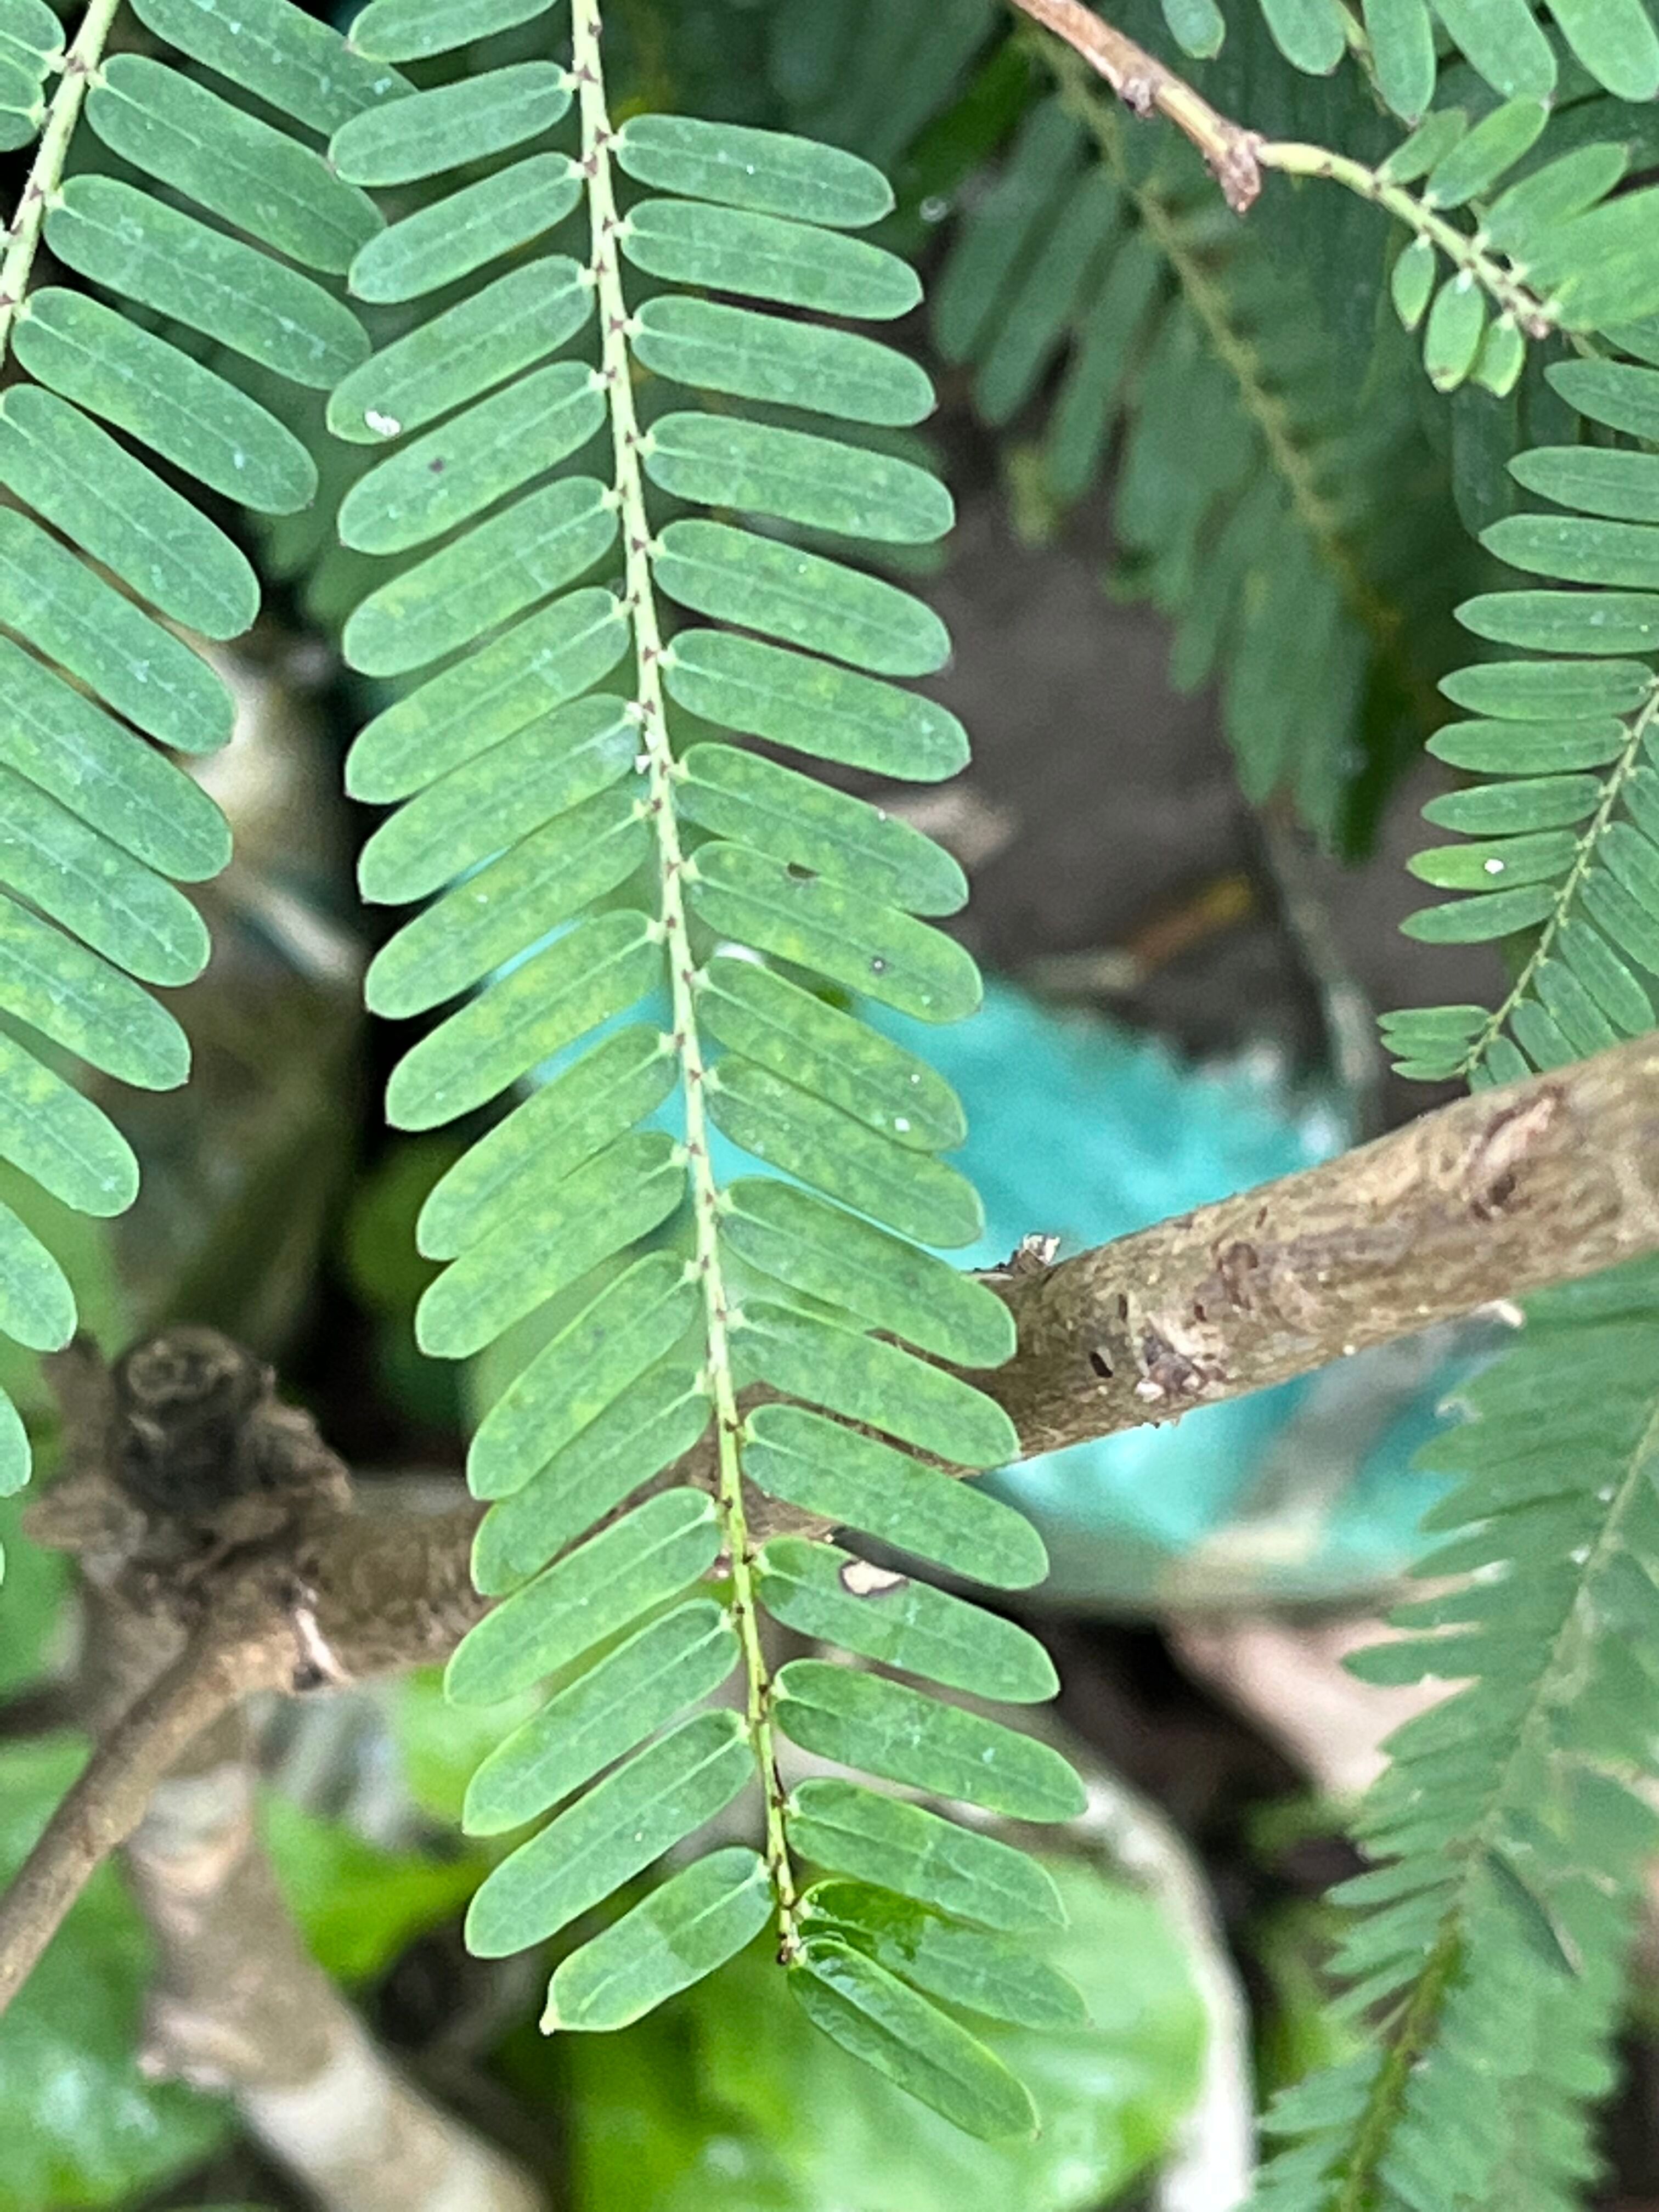
Plant species: phyllanthus-emblica